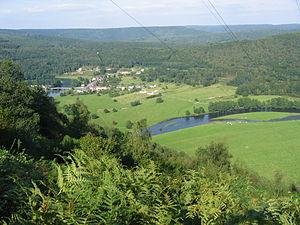
Tournavaux est une commune française, située dans le département des Ardennes en région Grand Est. La commune appartient à l'arrondissement de Charleville-Mézières et au canton de Monthermé. Ses habitants sont appelés les « Vichaux »
La Trans-Semoysienne est une piste cyclable et piétonne utilisant l'ancien parcours de chemins de fer le long de la Semoy, de Monthermé à Les Hautes-Rivières.